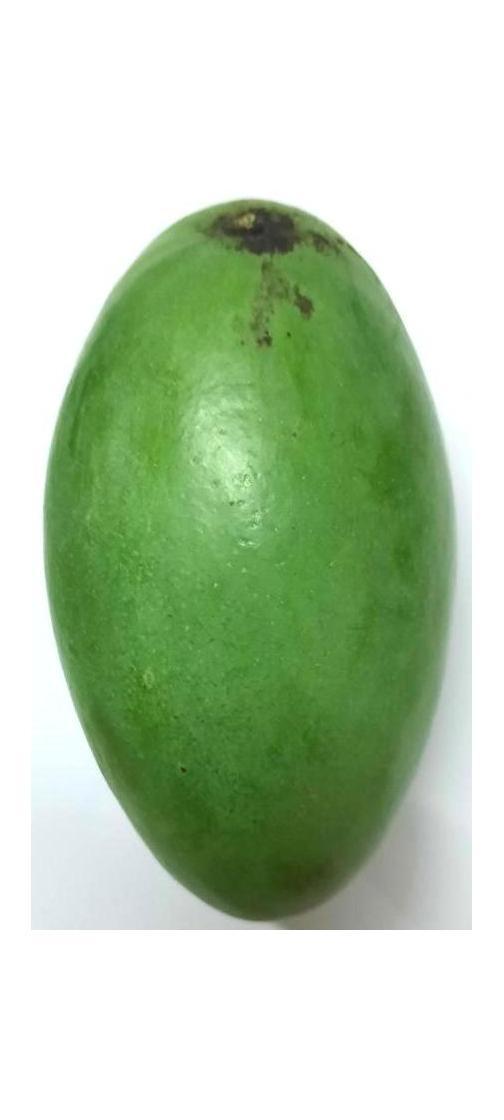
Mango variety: Amrapali